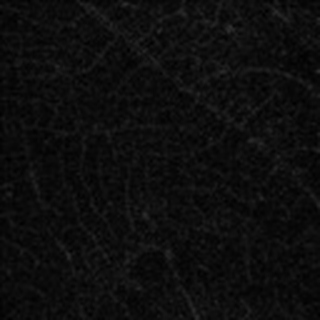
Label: cotton_target_spot